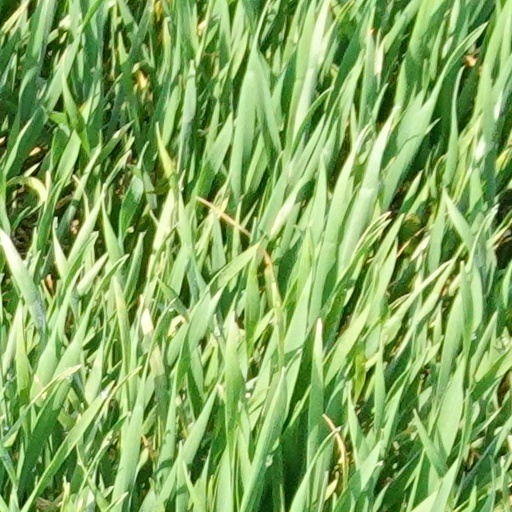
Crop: wheat